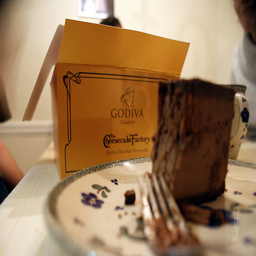
a Godiva chocolate cake from the Cheesecake Factory
The plate has eaten chocolate cheesecake on it.
Closeup of a piece of cake on a white plate.
A half eaten slice of cake with a fork on a plate.
a piece of cake next to a fork